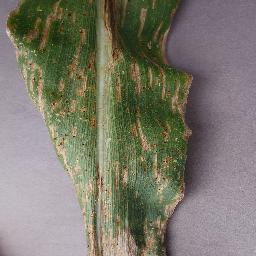
Label: Corn___Northern_Leaf_Blight